Gianluca Gaetano

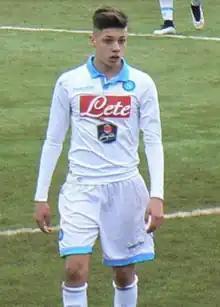
Gaetano with Napoli in 2017

Gianluca Gaetano (born 5 May 2000) is an Italian professional footballer who plays as an attacking midfielder or a left winger for club Cagliari.